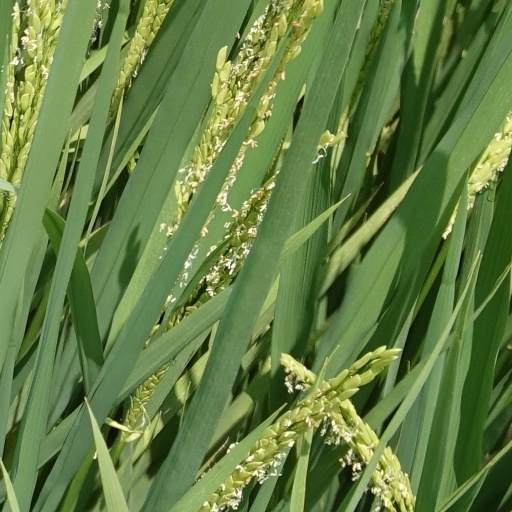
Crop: rice